Charles E. White House

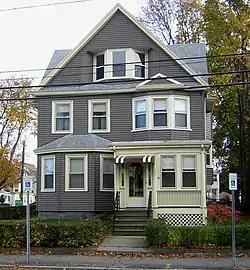

The Charles E. White House is a historic house at 101 Billings Road in Quincy, Massachusetts. This -story wood-frame house was built c. 1905 by Charles White, a traveling salesman. It is a well-preserved local example of late Shingle styling, with a cross-gable roof configuration and a side-hall entry plan. It has a number of projecting bay windows, and a gable window set in a curved recess. Its original shingling has been either covered or replaced by modern siding (see photo).